Komaba

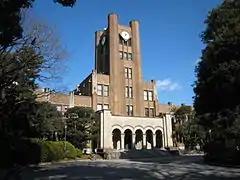
University of Tokyo, Komaba Campus

Komaba is served by Komaba-Todaimae Station on the Keio Inokashira Line.